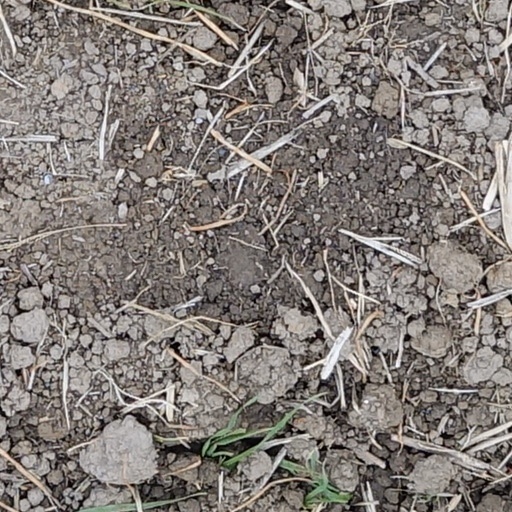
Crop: wheat